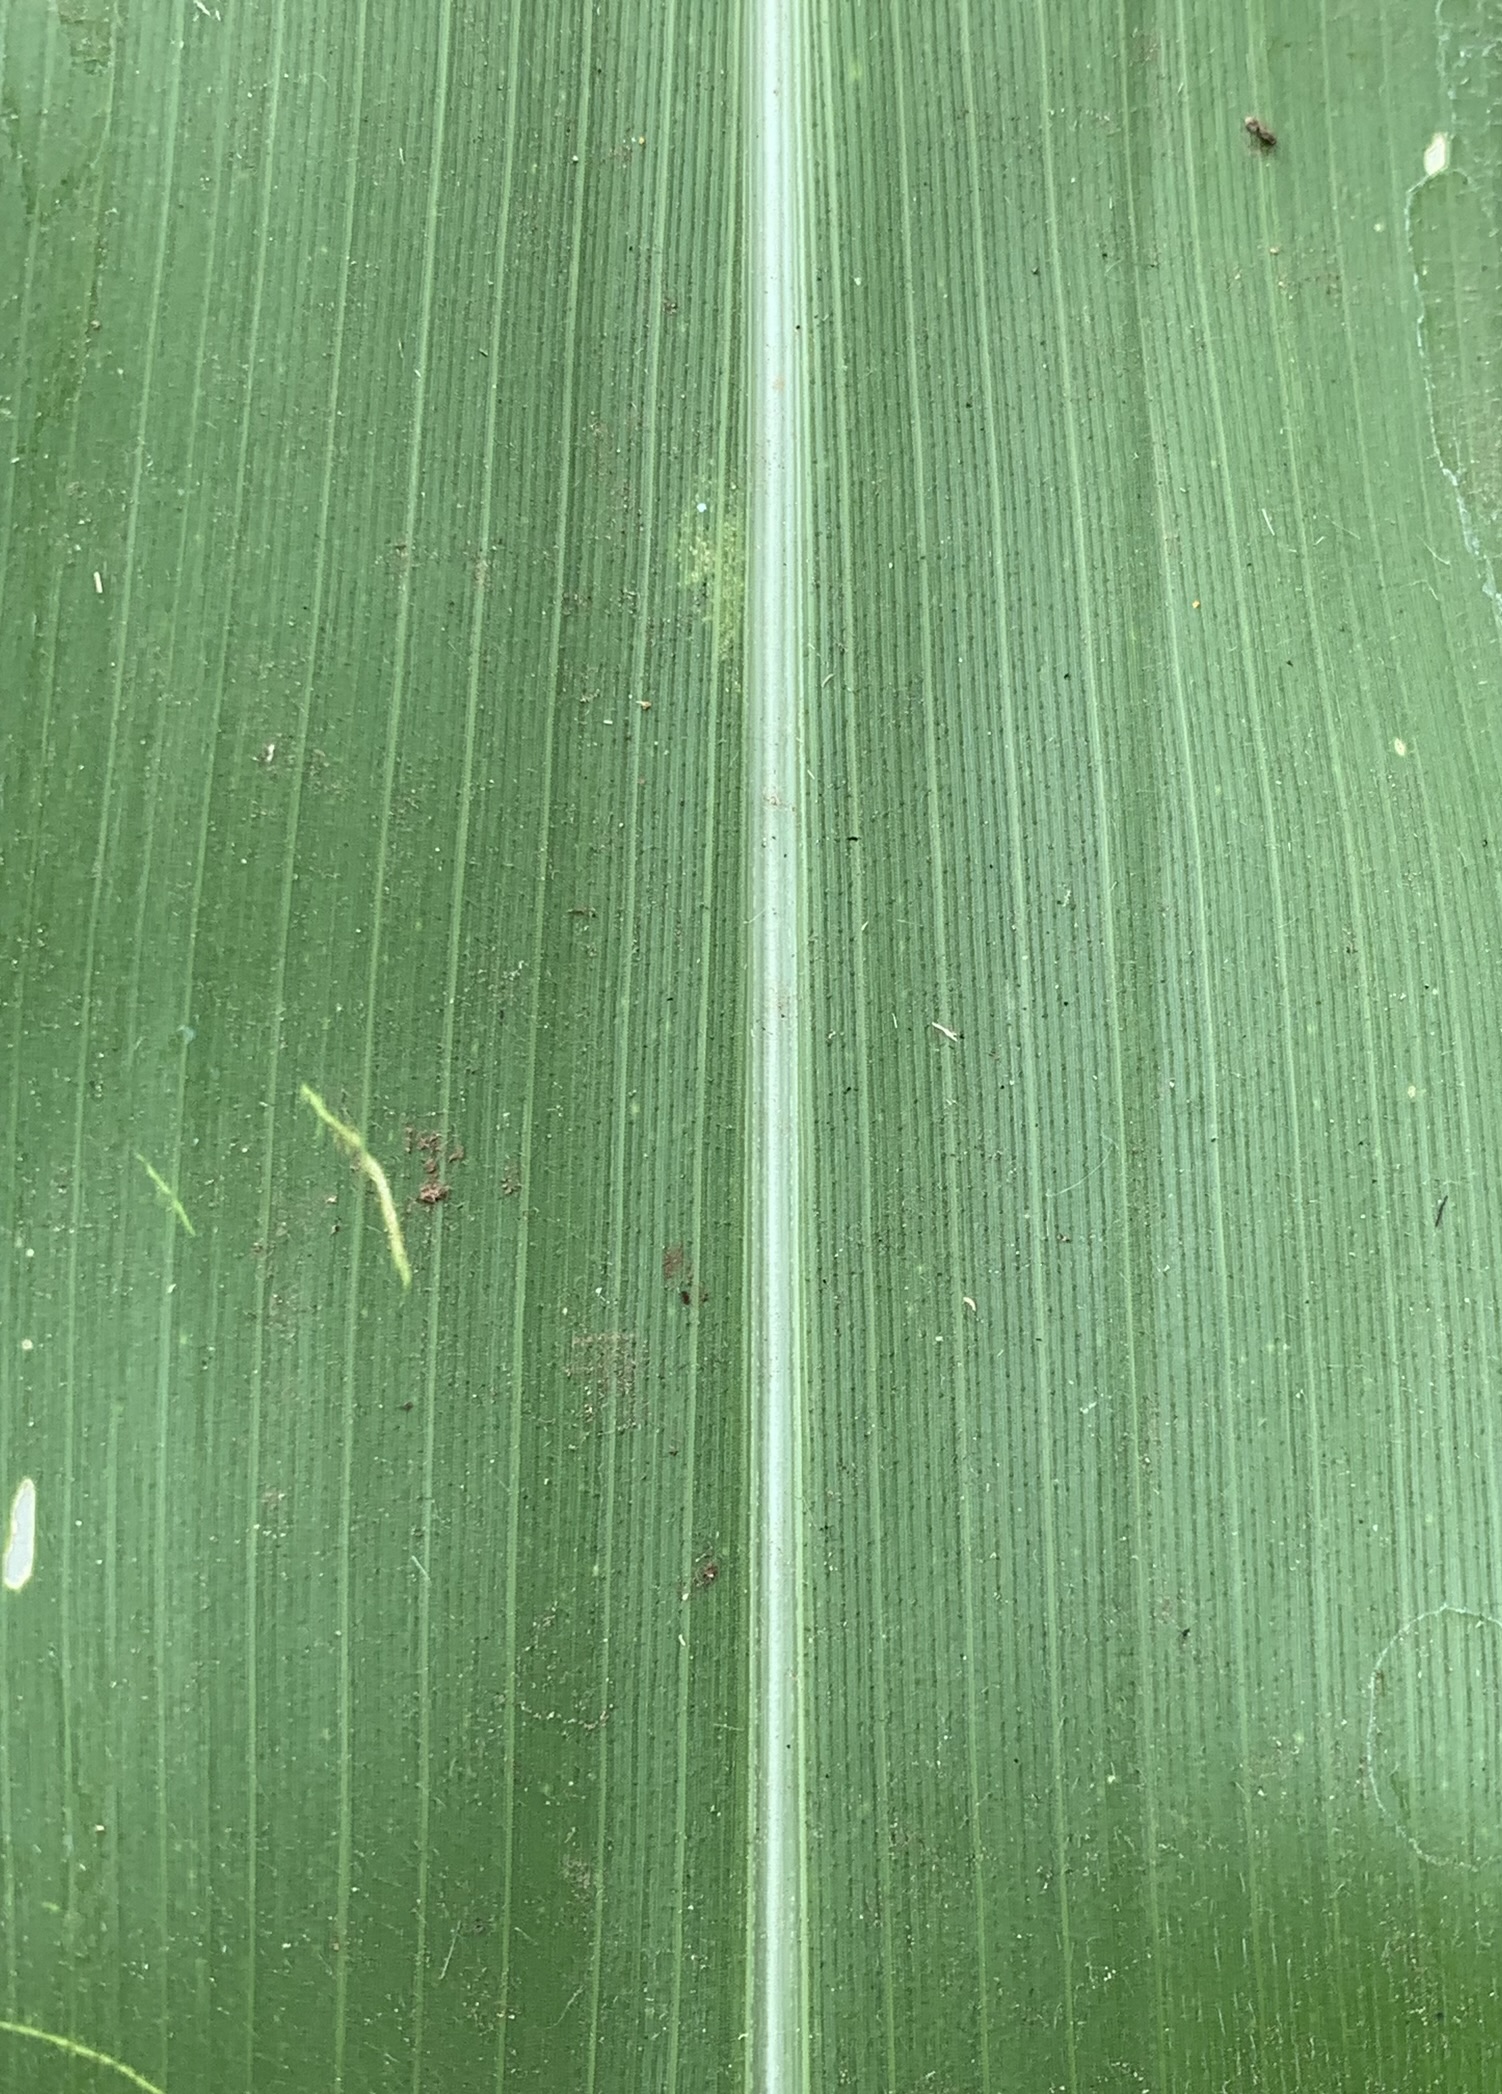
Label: Healthy